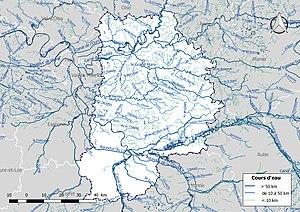
Réseau hydrographique du département de Seine-et-Marne (France).
La liste des cours d'eau de Seine-et-Marne présente les principaux cours d'eau traversant pour tout ou partie le territoire du département français de Seine-et-Marne dans la région Île-de-France. Plus de 1 100 cours d'eau sont recensés en 2014 dans le référentiel national BD Carthage sur le territoire départemental.